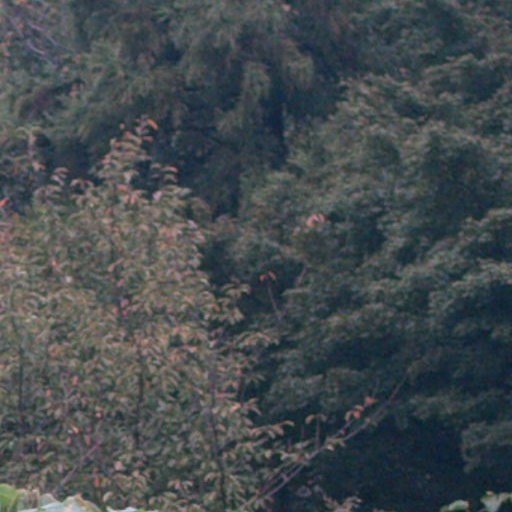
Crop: cassava